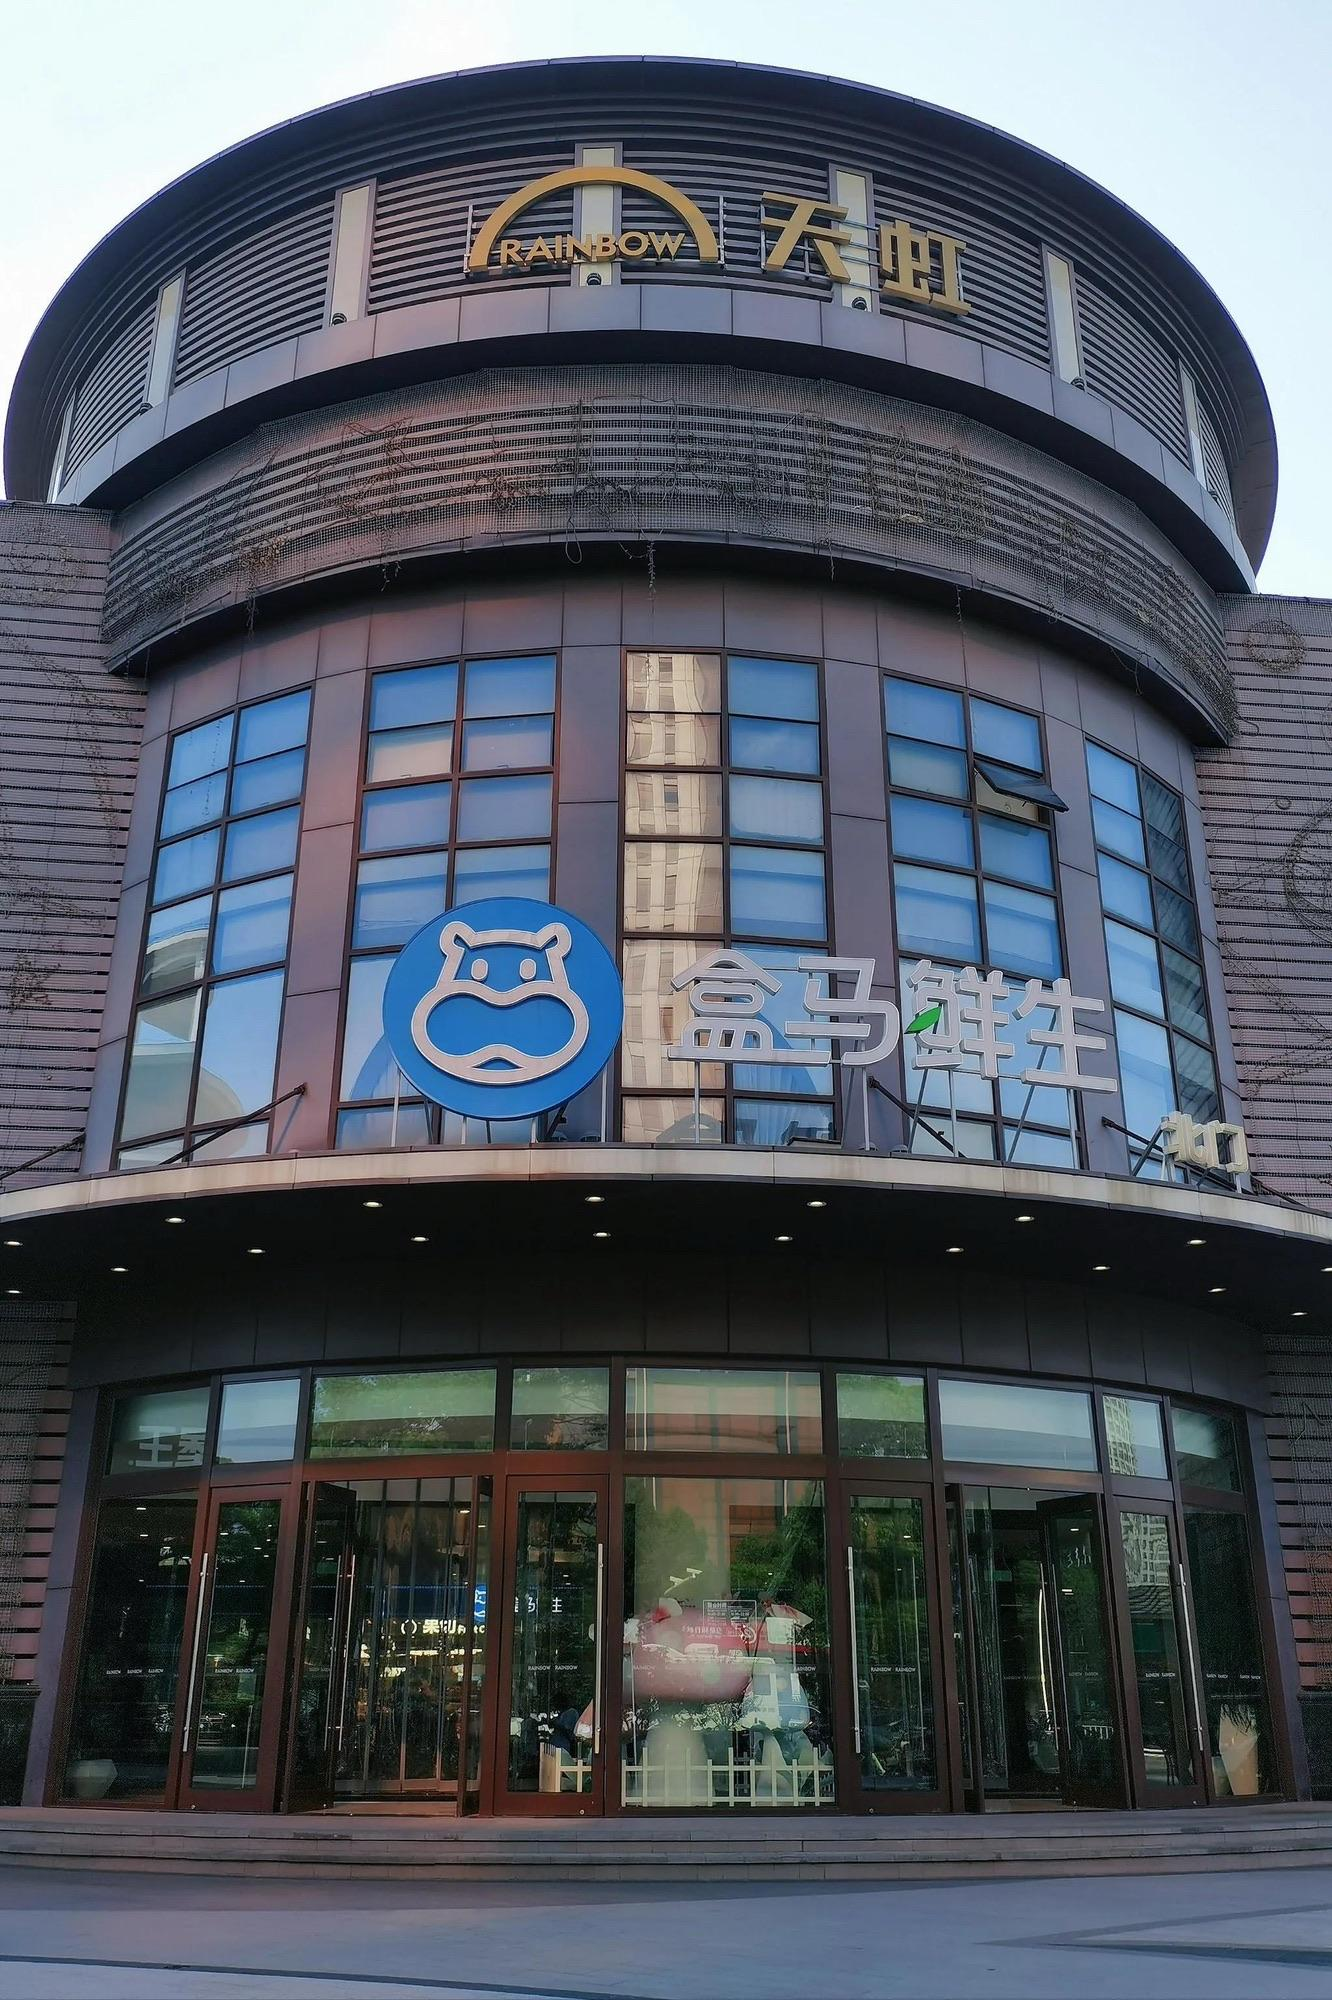
地标名称：天虹美城广场
所在城市：苏州市·常熟市